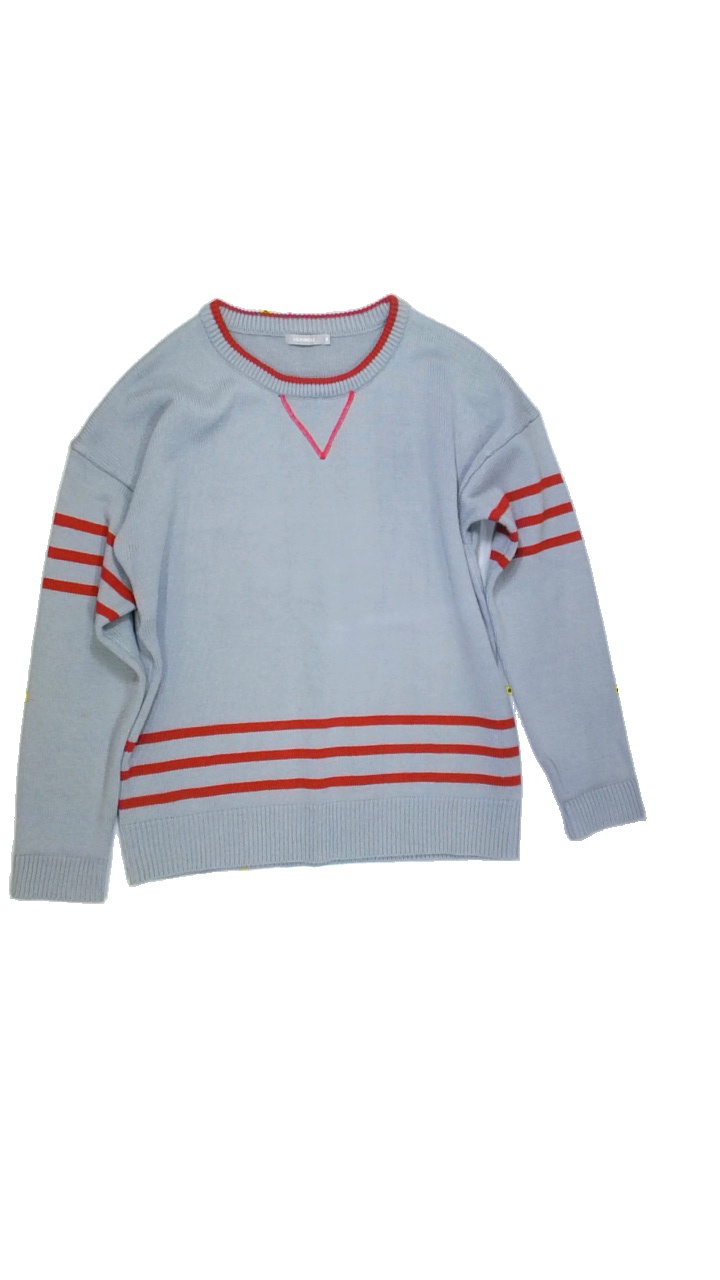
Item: Sweater (Ladies)
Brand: Not Applicable
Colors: Grey, Red
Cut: C-collar
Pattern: Striped
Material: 100% Acry
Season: All
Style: No trend
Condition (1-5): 5
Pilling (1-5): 5
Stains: No
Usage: Reuse
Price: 50-100